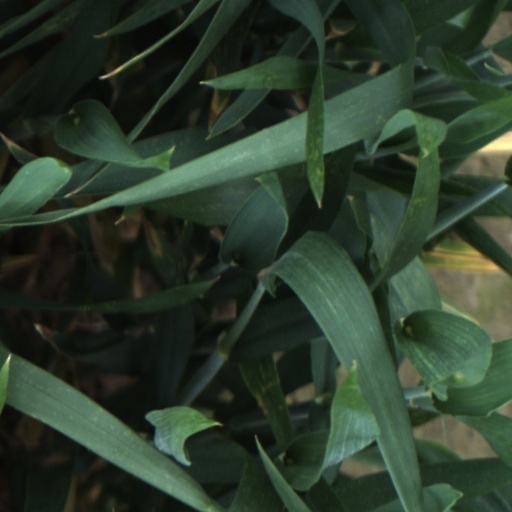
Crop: wheat